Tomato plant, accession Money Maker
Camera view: horizontal (90 deg, fisheye); turntable rotation: 180 degrees
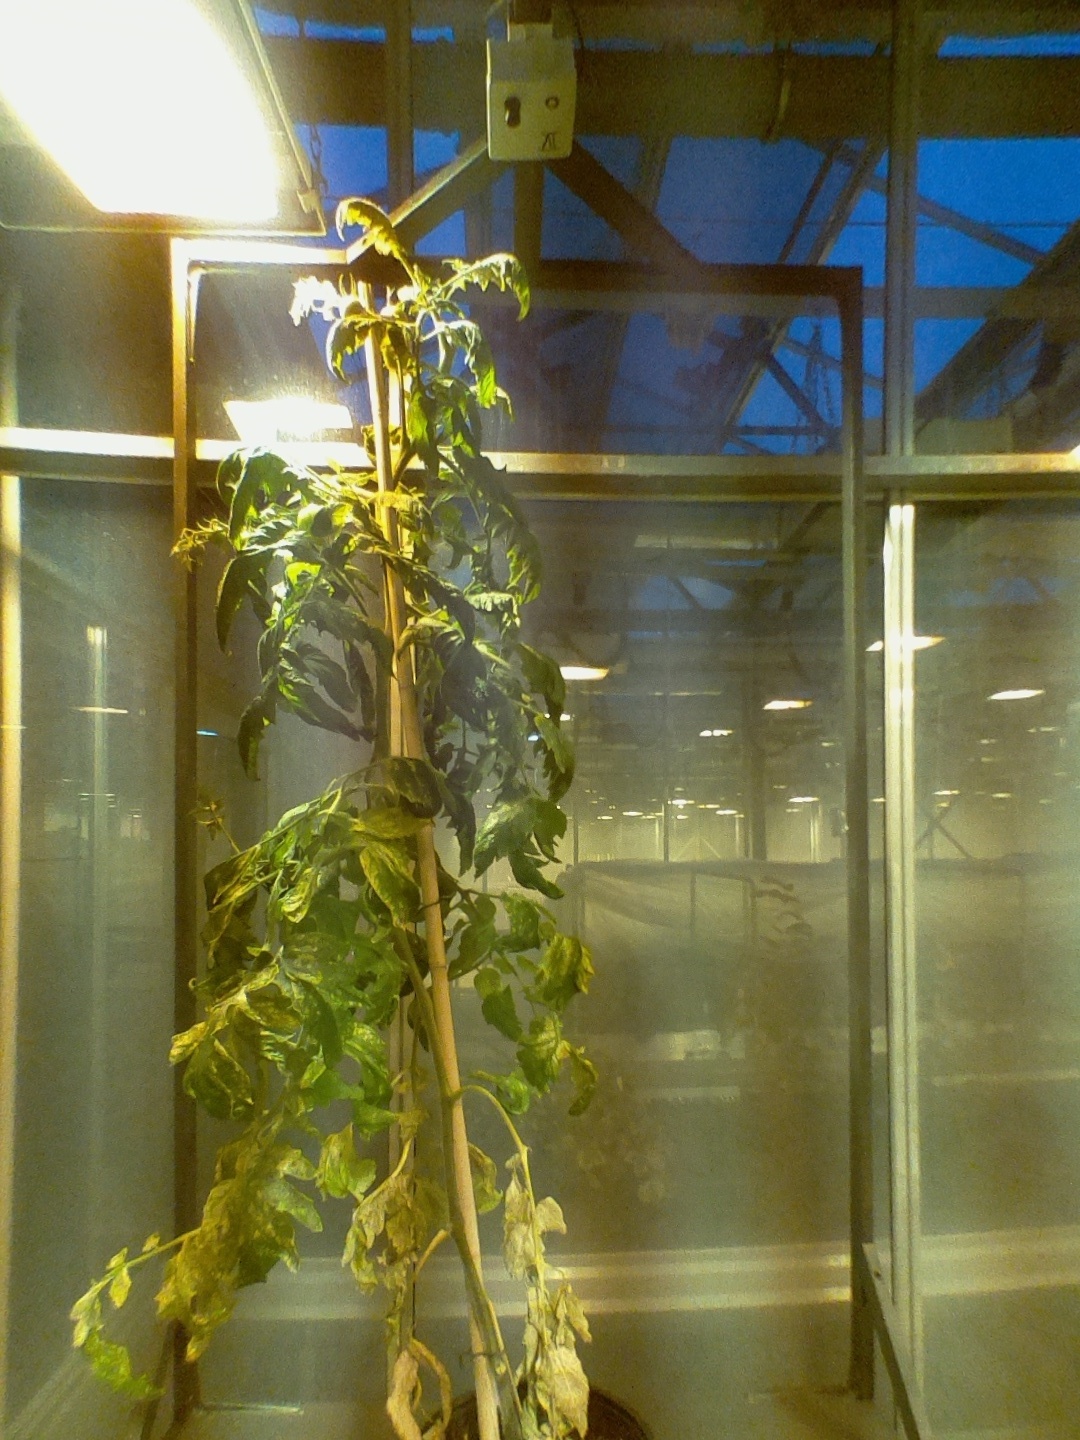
BBCH growth stage 72: 20%-30% of final fruit size